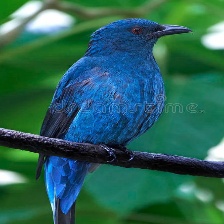
Species: FAIRY BLUEBIRD
Scientific name: IRENA